Erick Morillo

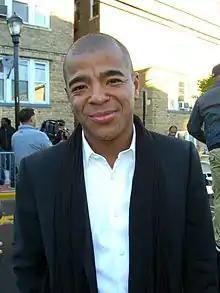
Erick Morillo in October 2012

Erick Morillo (March 26, 1971 – September 1, 2020) was a Colombian-American disc jockey, music producer, and record label owner. Having produced under a number of pseudonyms, including Ministers de la Funk, the Dronez, RAW, Smooth Touch, RBM, Deep Soul, Club Ultimate, and Li'l Mo Ying Yang, Morillo was best known for his international work in house music, in particular for the label Strictly Rhythm, and the 1993 hit "I Like to Move It", which he produced under the pseudonym Reel 2 Real, and which was featured in commercials, movies, and ringtones. His label Subliminal Records produced the number-one "Billboard" Hot Dance Music/Club Play hit "Fun" by Da Mob, and won the "Muzik" magazine "Remixer of the Year" award in 1999. Subliminal also brought attention to artists like Eddie Thoneick, Carl Kennedy, and DJ DLG. He was a three-time winner of DJ Awards "Best House DJ" in 1998, 2001, and 2003 and a three-time winner of "Best International DJ" in 2002, 2006, and 2009 receiving a total of 15 nominations in all from 1998 to 2010.